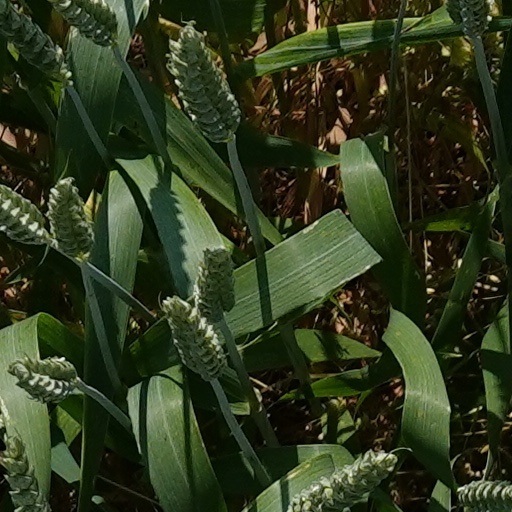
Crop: wheat